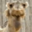
Label: camel